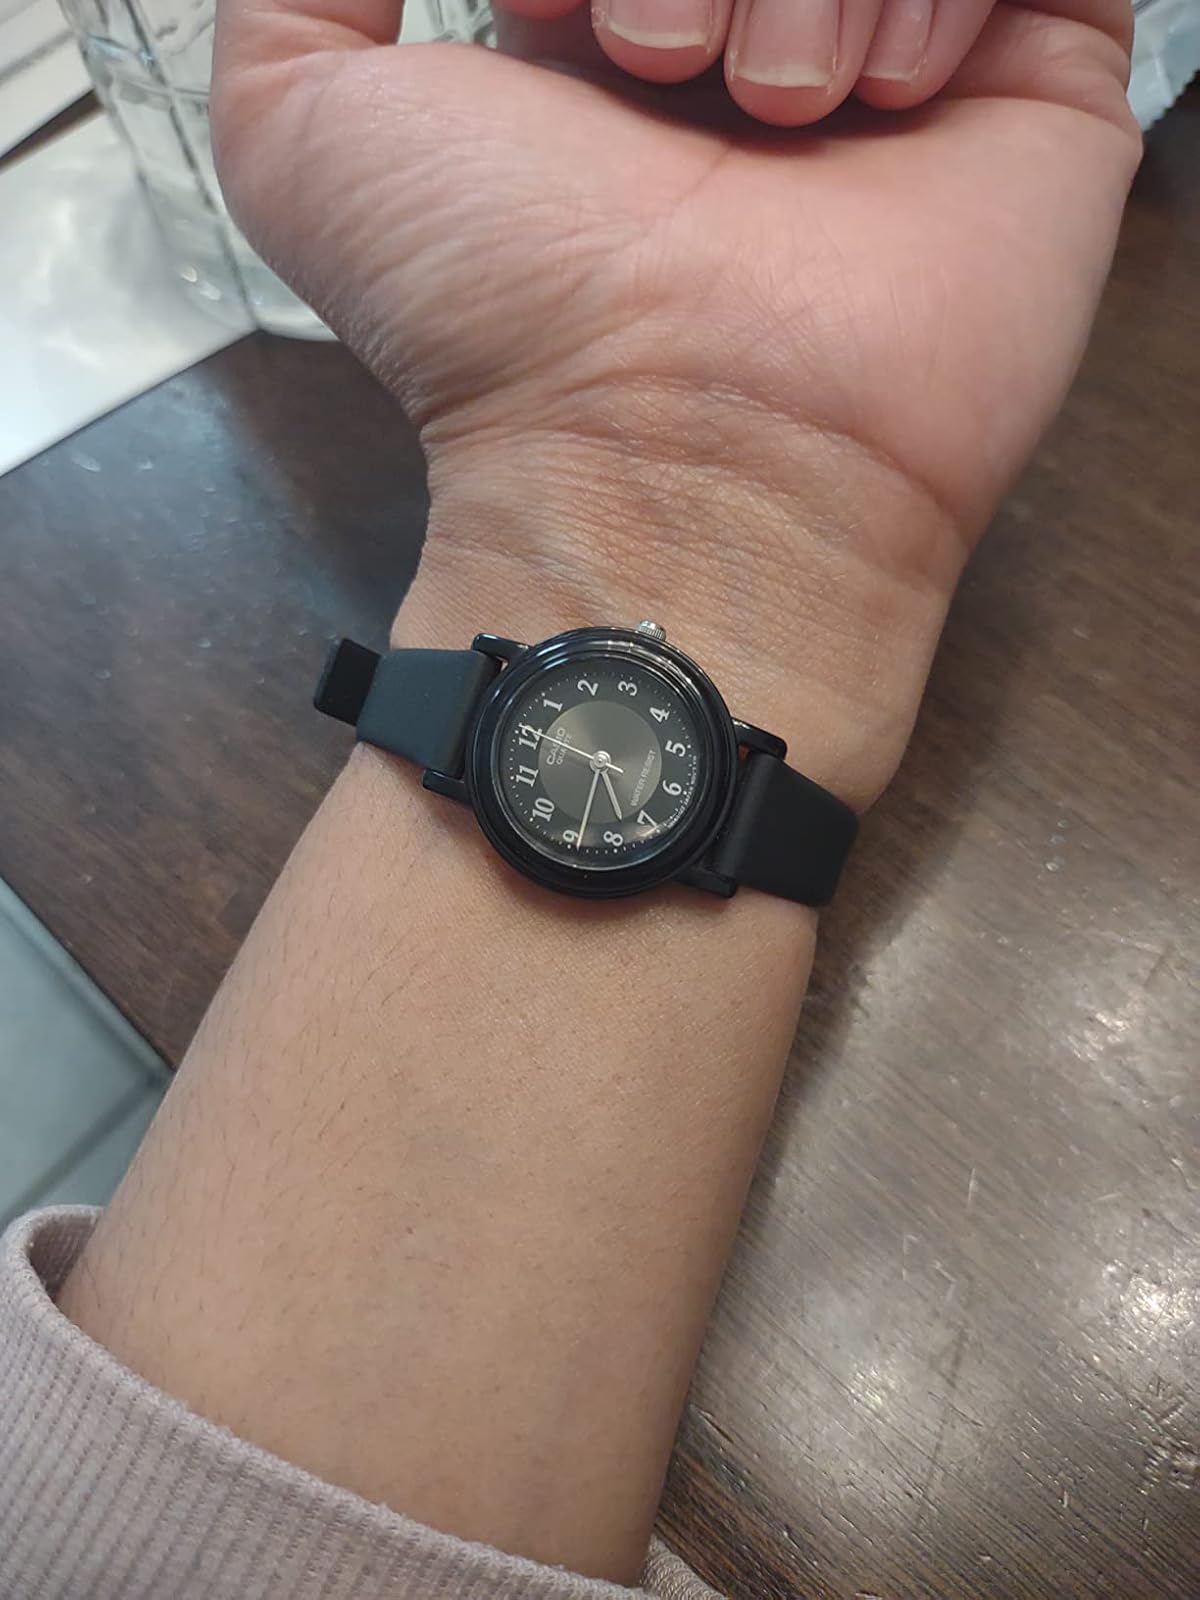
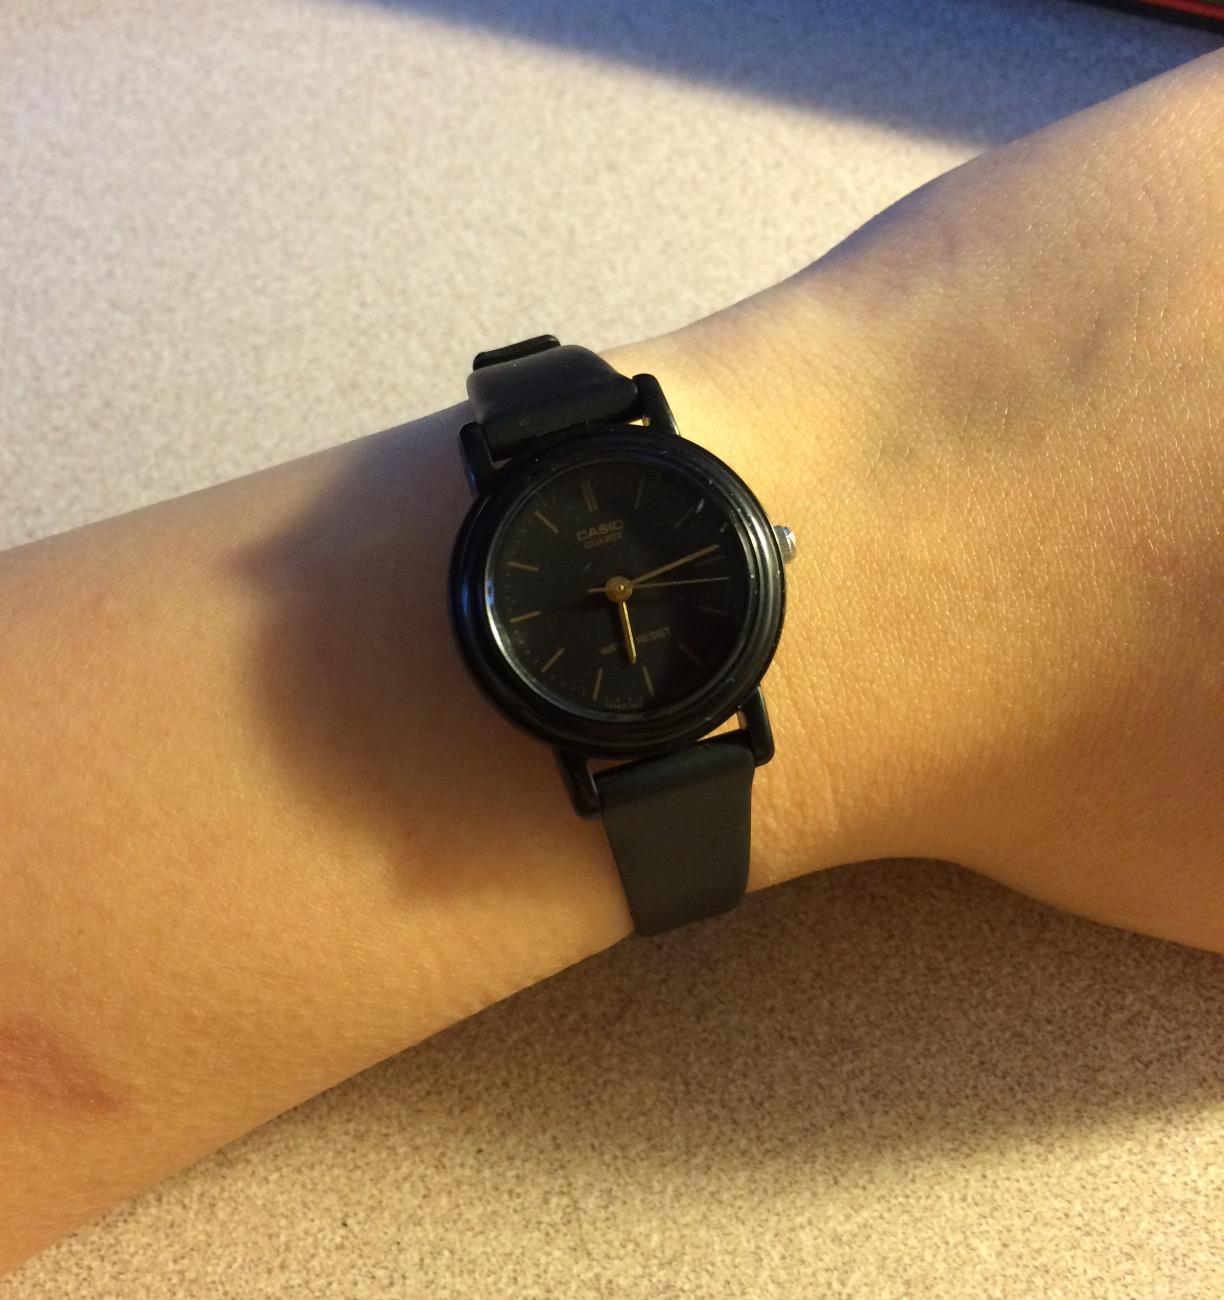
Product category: accessories_watch
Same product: no